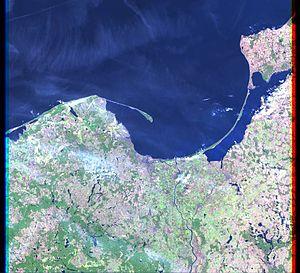
Lucyna Mirosław Falkowska est une scientifique polonaise, professeure d'océanographique, et docteure habilitée spécialisée en chimie atmosphérique, en océanographie et dans la protection du milieu marin. Elle est associée à l'Université de Gdańsk.